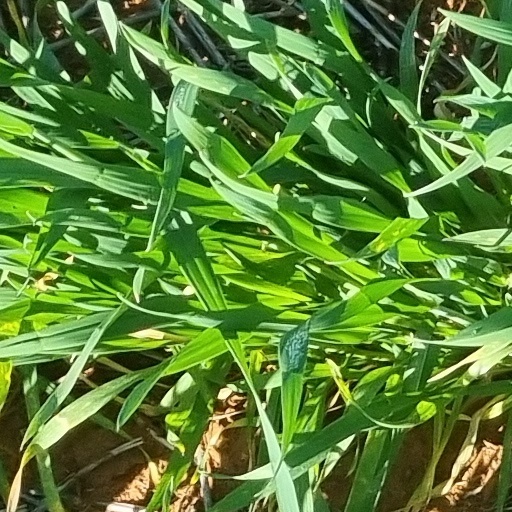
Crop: wheat